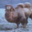
Label: camel